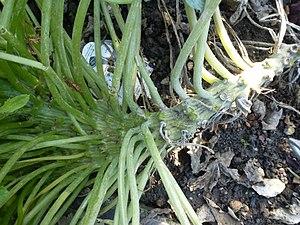
Courgette ronde de nice (Cucurbita pepo 'De Nice à Fruit Rond') fasciée. Plante cultivée à partir d'un plan vendu en godet. Potager dans les Yvelines (78), France, Europe. Français
La fasciation et la cristation désignent une forme de tératologie végétale qui consiste en la croissance anormale du sommet d'une tige respectivement en forme de faisceau ou de crête.